Sbarro

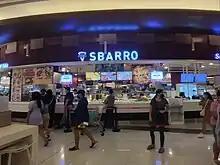

In early 2007, Sbarro was acquired by MidOcean Partners, a private equity firm with offices in New York and London.